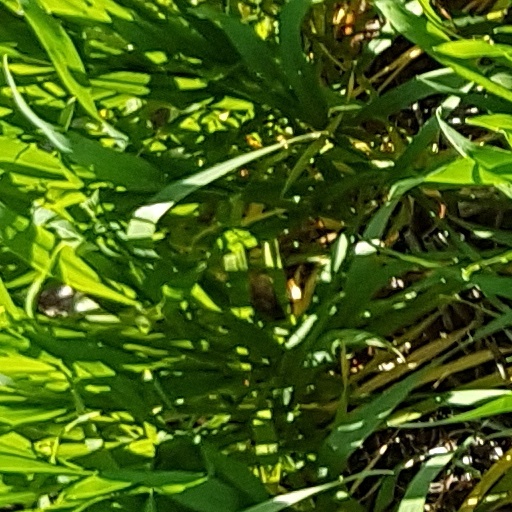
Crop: wheat